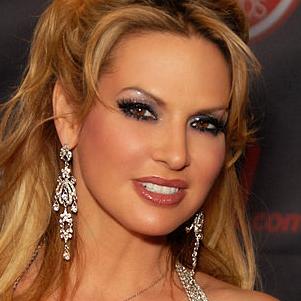
Age: 42